Izabella St. James

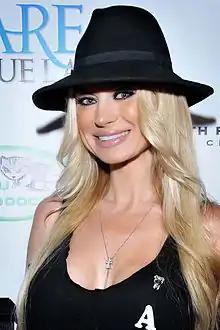
St. James in 2015

Izabella St. James (born 25 September 1975) is a television personality and a former girlfriend of Hugh Hefner, editor/publisher of "Playboy" magazine. She is best known as the author of a memoir entitled "Bunny Tales: Behind Closed Doors at the Playboy Mansion", published 2006, about activities at the Playboy Mansion in Los Angeles.